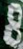
Number: 8